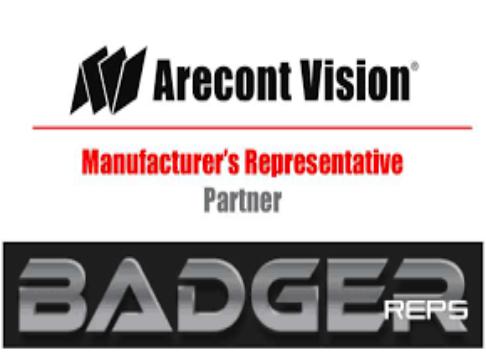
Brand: Arecont Vision
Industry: Electronic